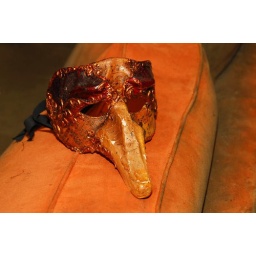
Mar 10, 070/366. This mask from Italy melted in our friends' house fire. The couch was green before.